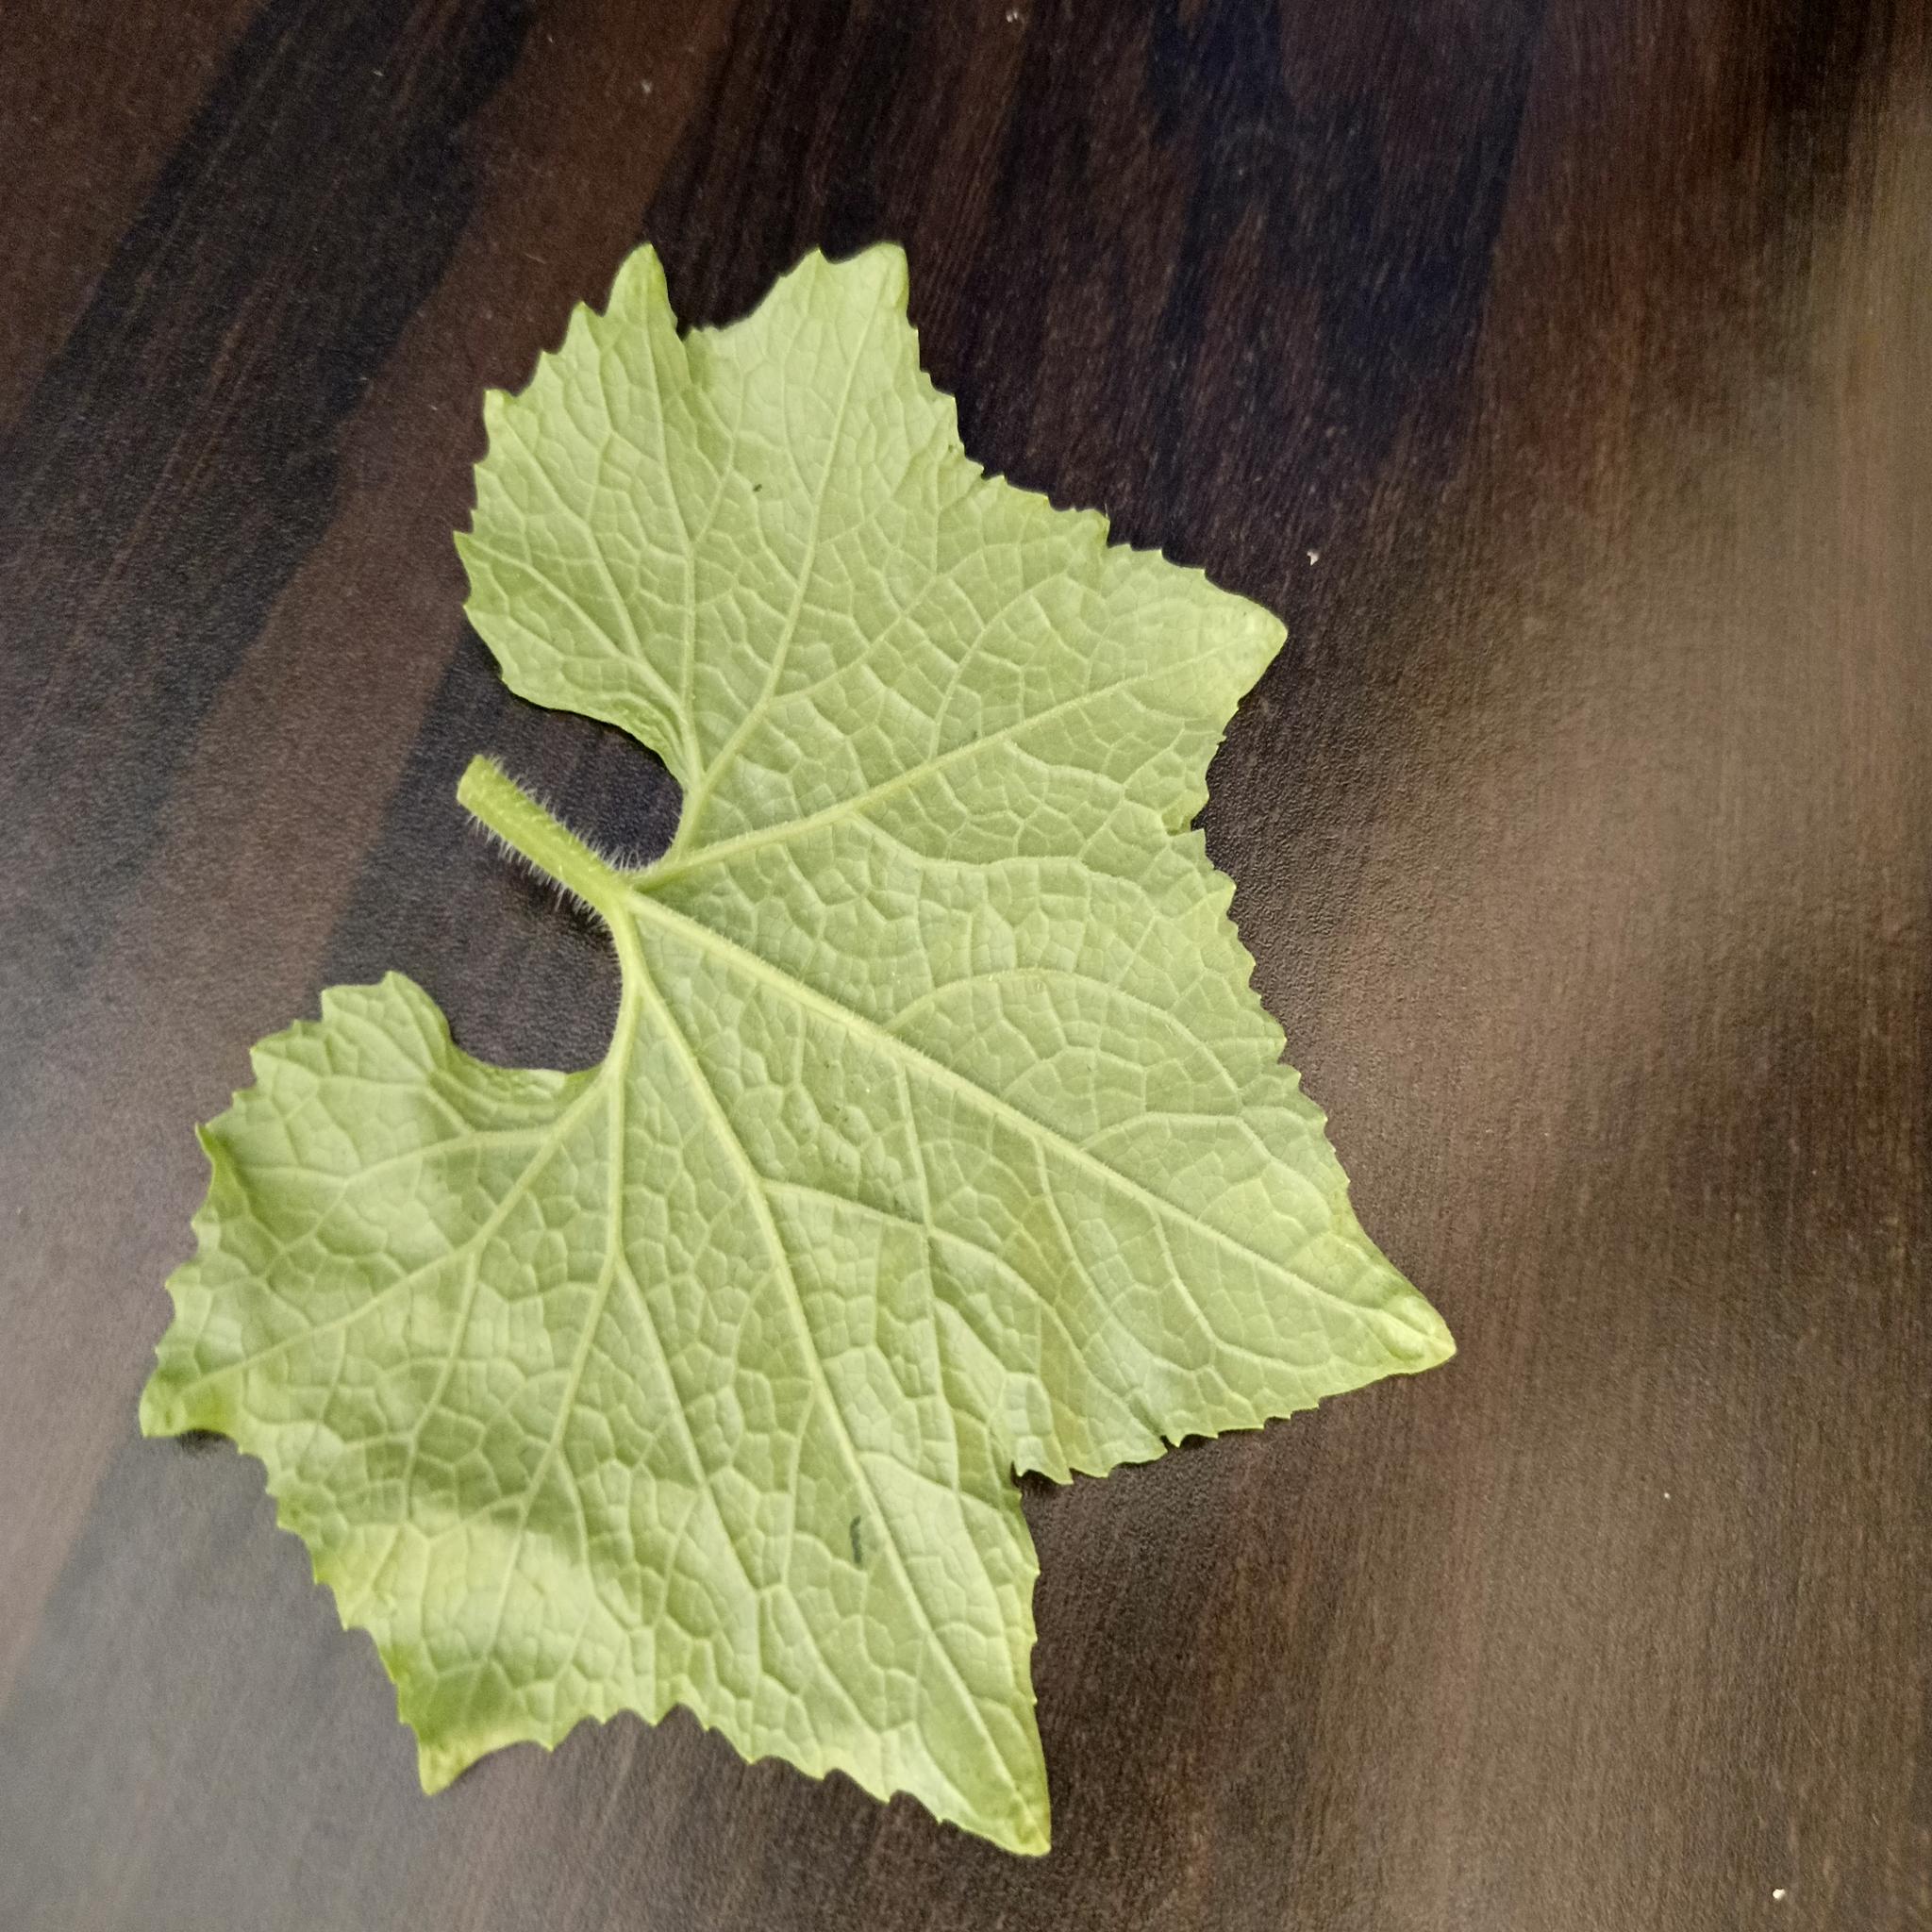
Label: Healthy